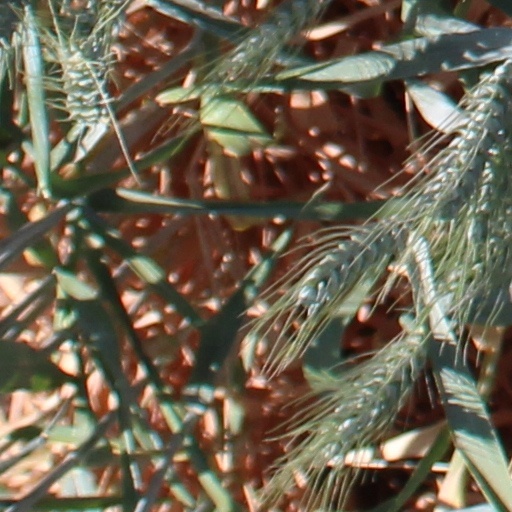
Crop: wheat